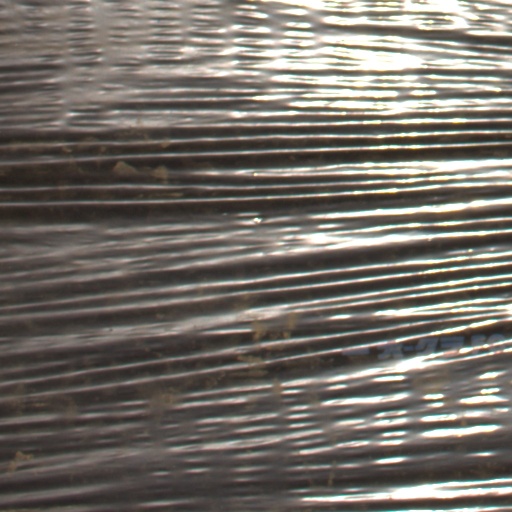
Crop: Jerusalem artichoke